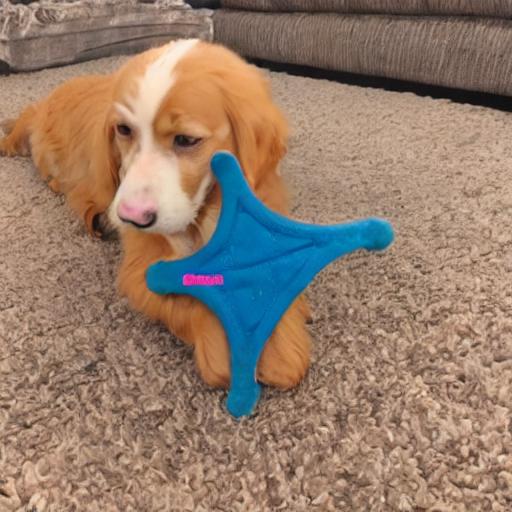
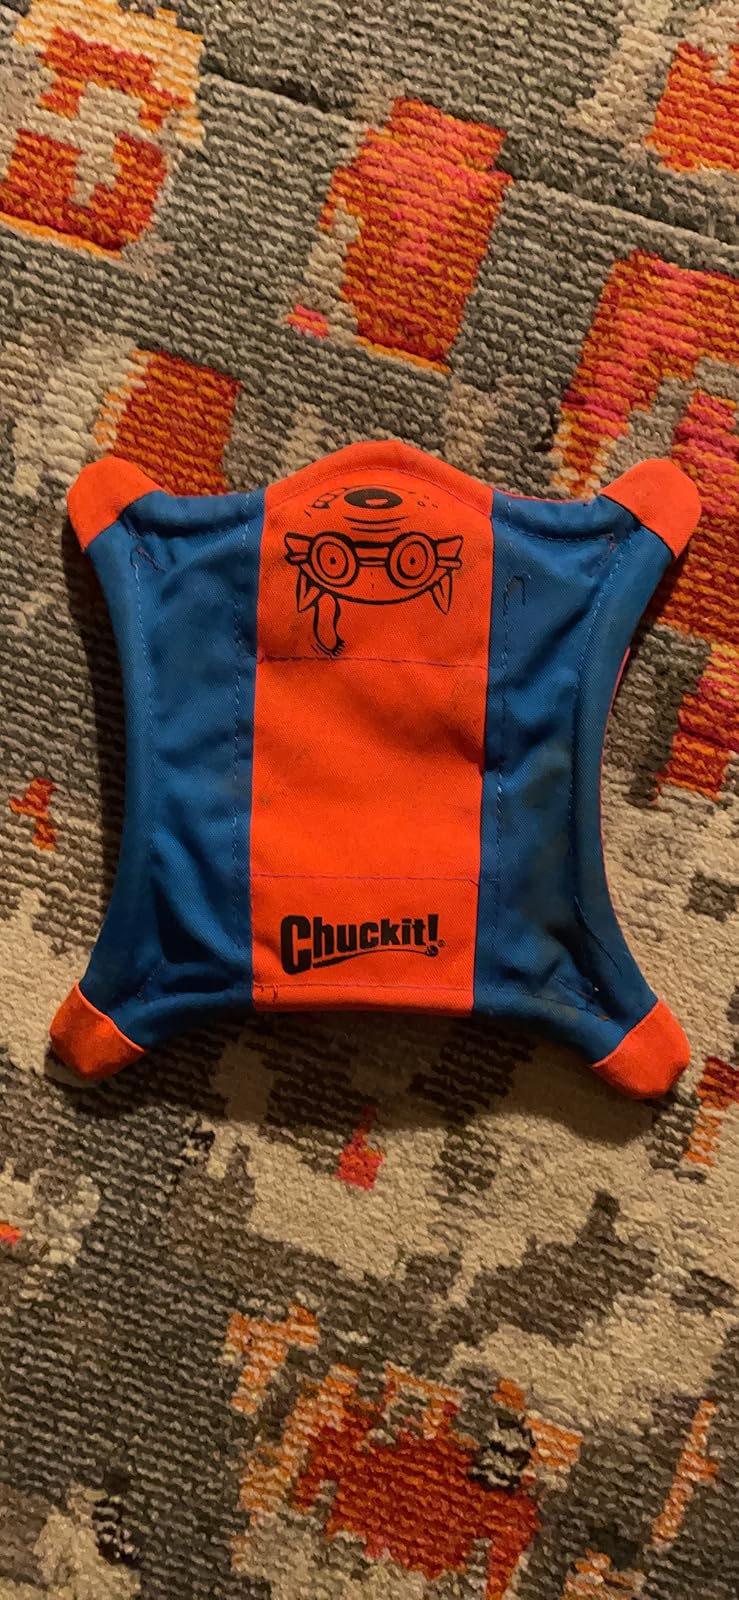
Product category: items_toy
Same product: no